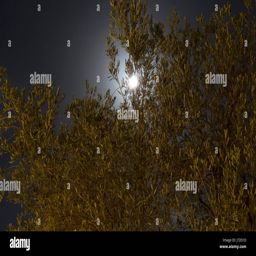
long exposure image of olive tree with full moon in the background .